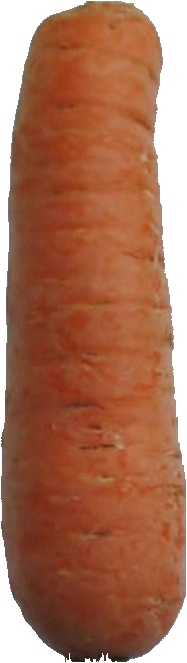
Label: carrot_1